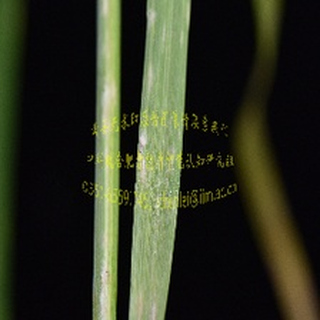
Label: wheat_mildew